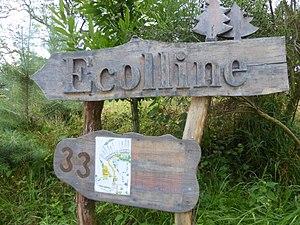
Entrée du lotissement autogéré Ecolline à La Bolle
La Bolle est un quartier-village rural situé au Sud-Ouest de la commune de Saint-Dié-des-Vosges, entre Les Tiges et Les Moîtresses. Il est regroupé avec ceux-ci par l'INSEE pour constituer l'« îlot » Les Moîtresses - Les 3 Scieries - Les Tiges.